Katrin Ottarsdóttir

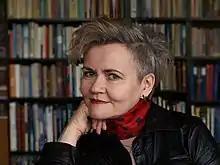
Katrin Ottarsdóttir

Katrin Ottarsdóttir (born 1957) is a Faroese movie director and author.